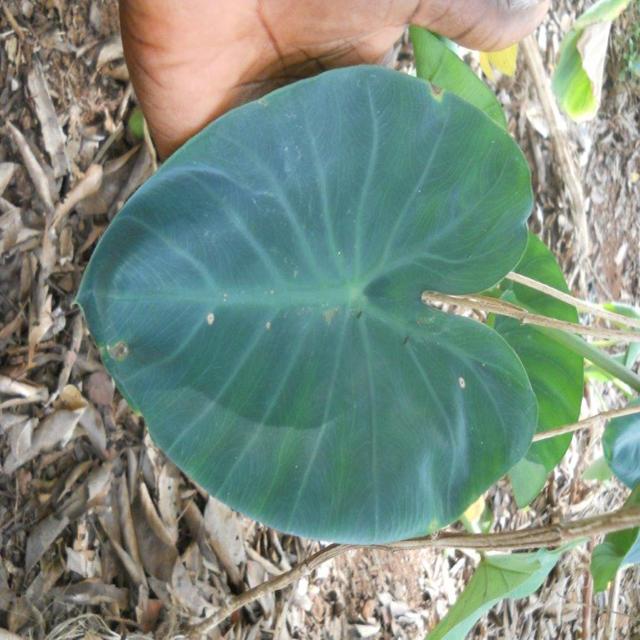
Label: Healthy